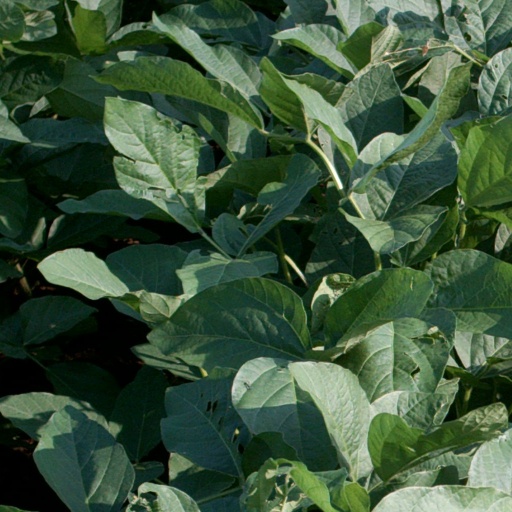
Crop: soybean